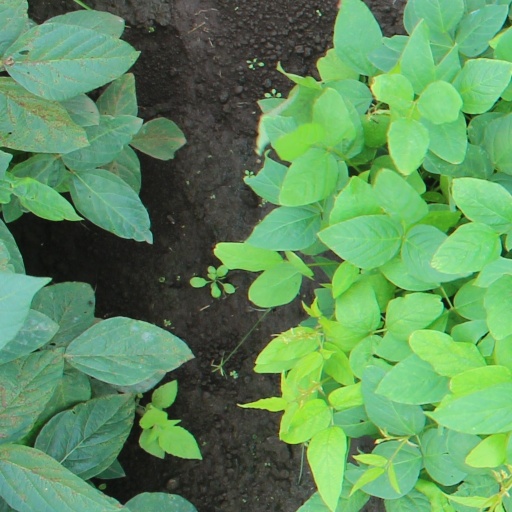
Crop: soybean